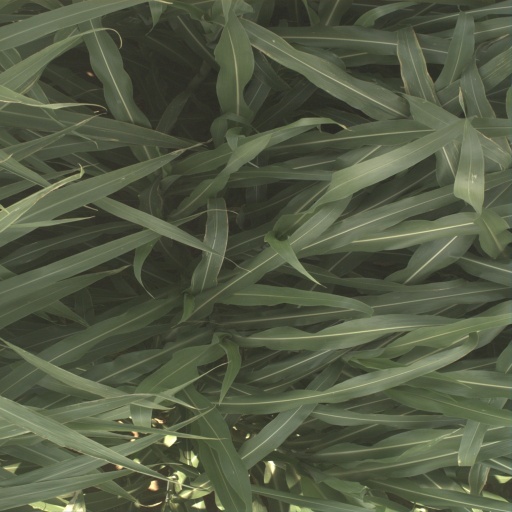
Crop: sorghum